Liberalism in Nigeria

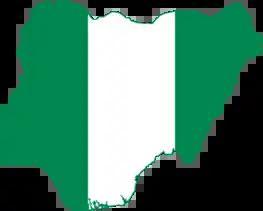
Nigerian map overlain with Nigerian flag colors.

Liberalism in Nigeria is promoted primarily by liberal parties with substantial support, as shown by representation in parliament. The sign ⇒ means a reference to another party in that scheme. For inclusion in this scheme, it is not necessary that parties label themselves as a liberal party. Liberalism has taken a foothold in Nigeria and the embrace of liberal democratic principle as the rubric of a new political, social and economic ideology has been a boon to political participation and wealth creation in the country, albeit with the increasing accumulation of this wealth at the very top.